Political positions of Sarah Palin

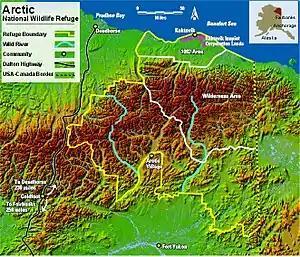
Arctic National Wildlife Refuge Map: 1002 Area, the proposed drilling area

As governor, Palin strongly promoted oil and natural gas resource development in Alaska, and advocates exposing the Arctic National Wildlife Refuge to drilling, controverting McCain's position.